Orders, decorations, and medals of Spain

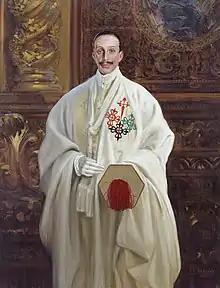
Portrait of Alfonso XIII in uniform of Grand Master of the four Spanish military orders, 1928

During the Spanish Civil War, many non-militant, non-criminal, civilian leading members of the Orders were killed, their knights in the crosshairs of ideological revolutionists, put to death for revolutionary agendas: minimally, at least nineteen of the Military Order of Santiago, fifteen of the Military Order of Calatrava, five of the Military Order of Alcántara and four of the Military Order of Montesa were executed. These numbers are conservative in fact and unconfirmed, but doubtless, ideologically-inspired killings of those with serious ties to these Orders, existed beyond official recorded numbers regardless of class, any persons intimately associated with these pre-modern Orders were targets of revolutionary assassinations and the death-toll was likely higher.